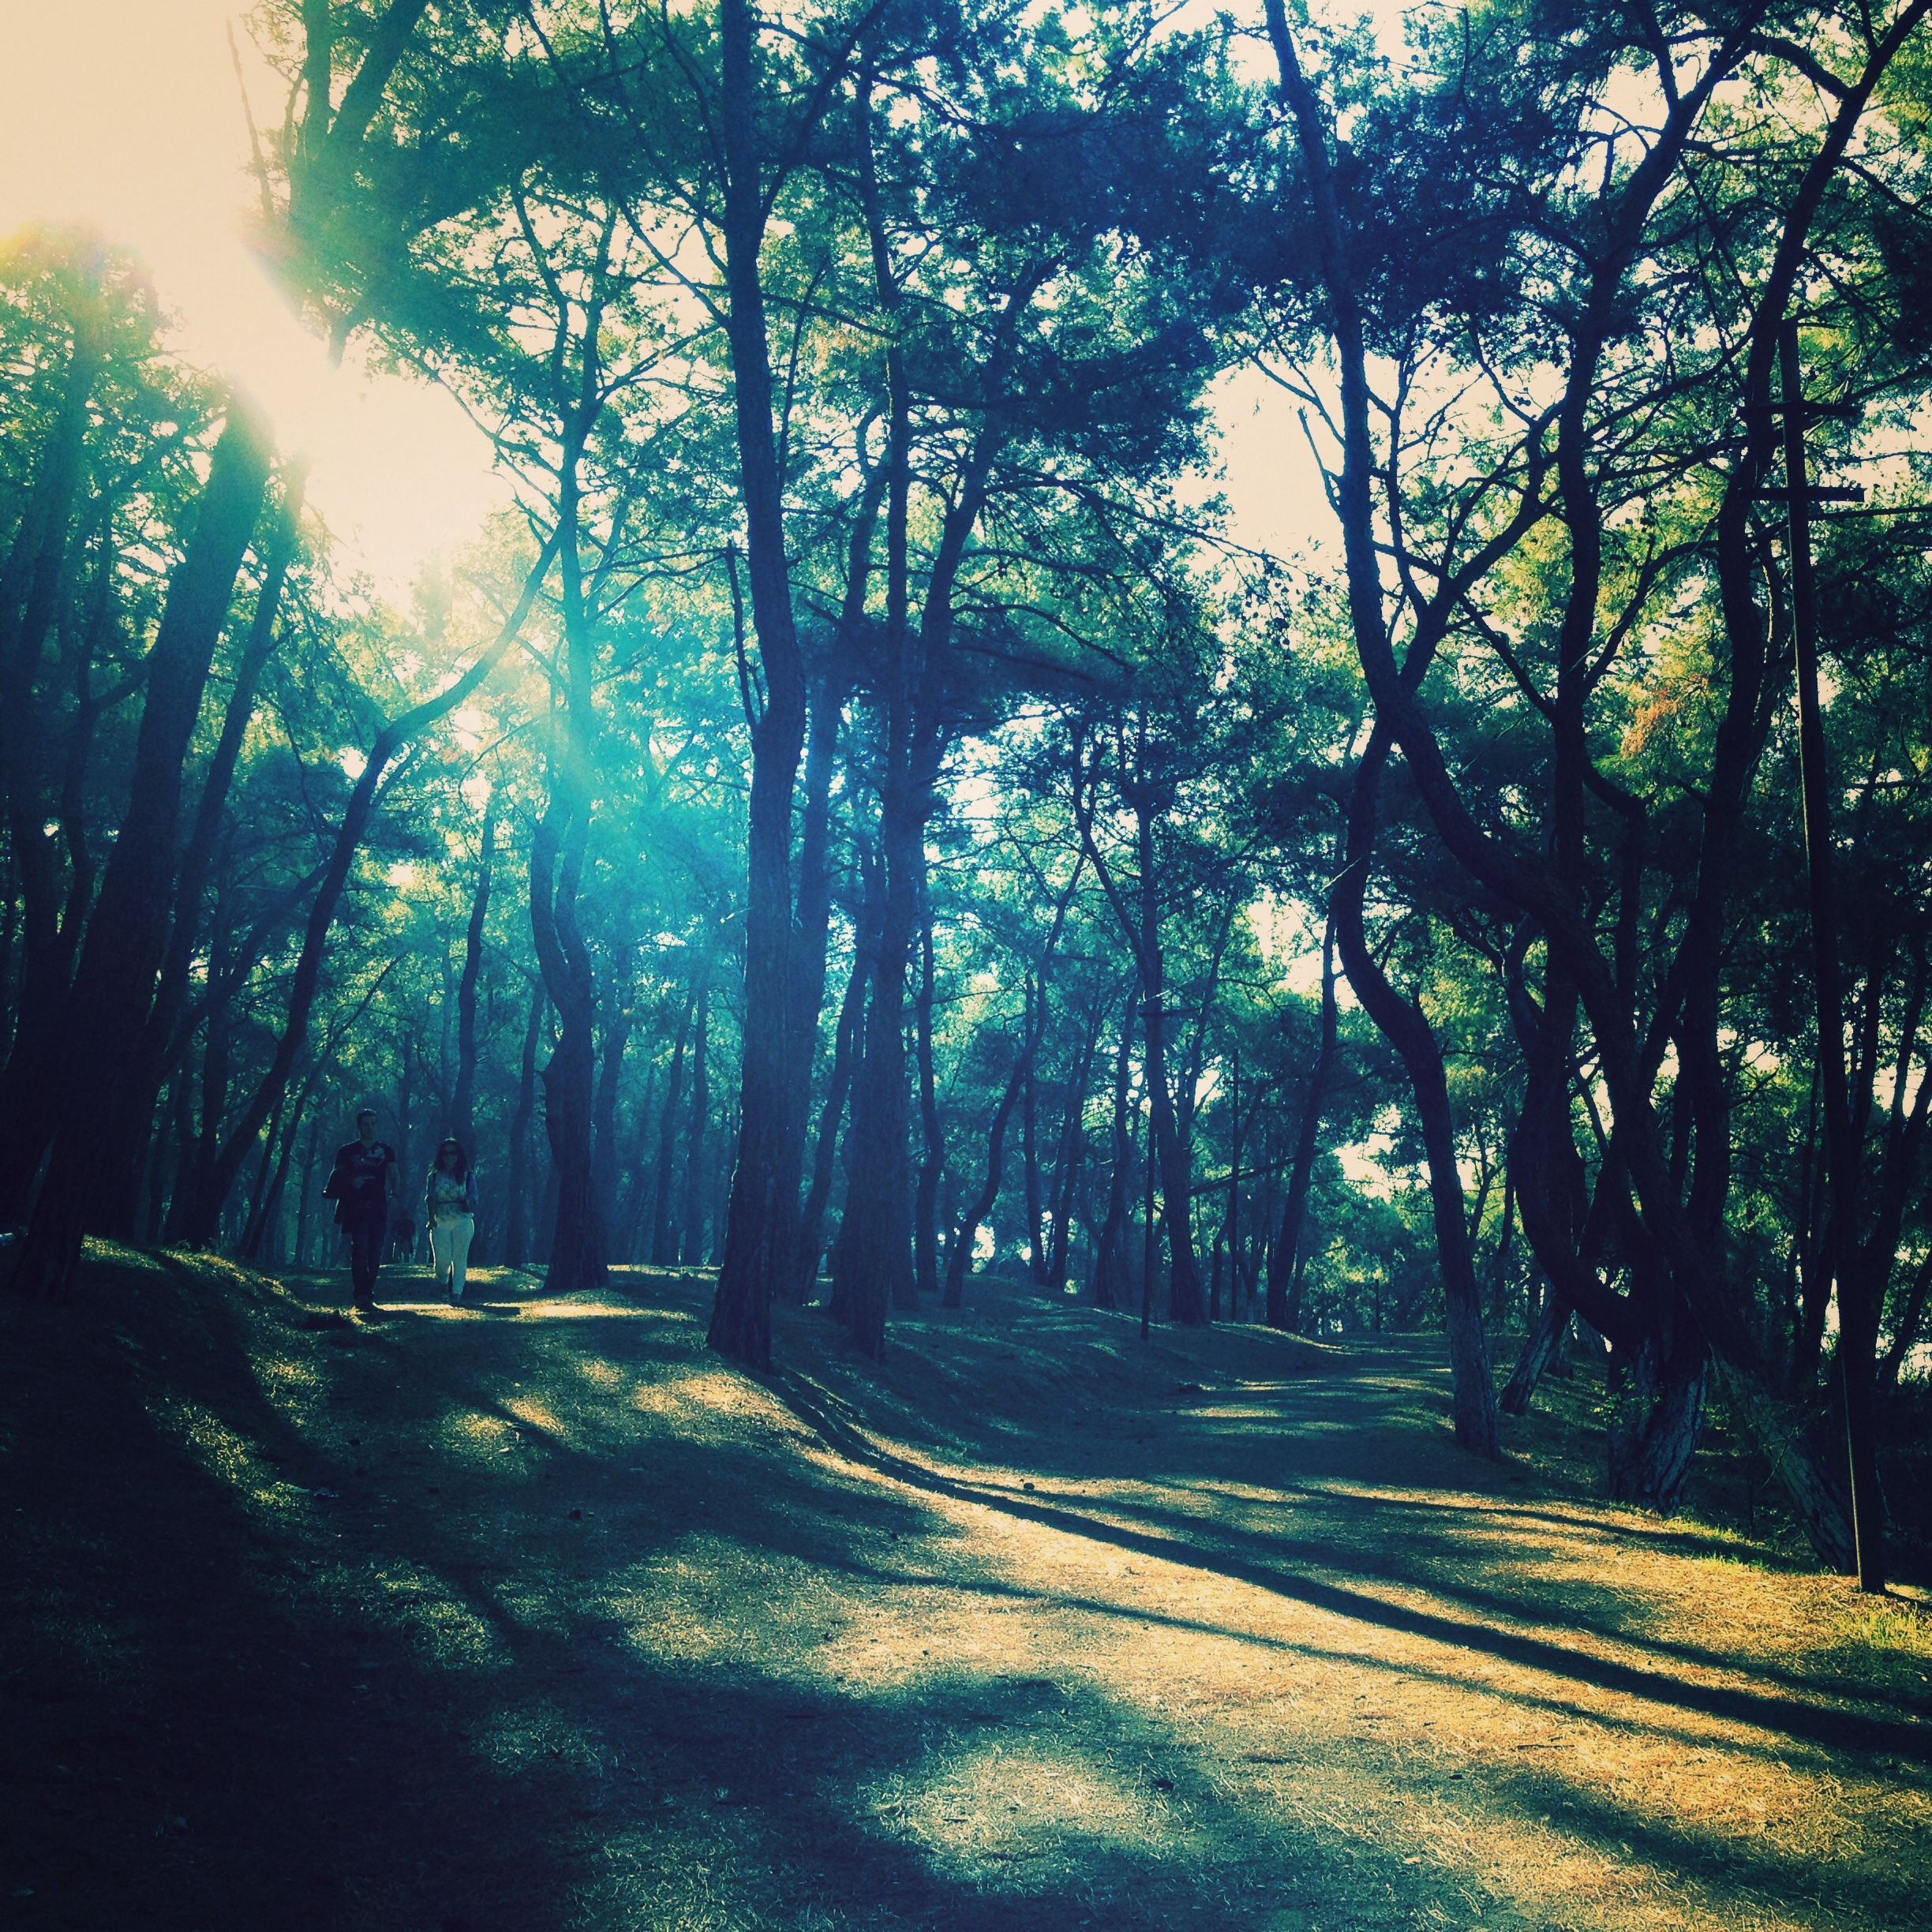
tree, nature, forest, branch, light, sun, mist, meadow, sunlight, morning, leaf, green, autumn, shadow, island, couple, trip, trees, woodland, habitat, natural environment, atmospheric phenomenon, woody plant, stanbul